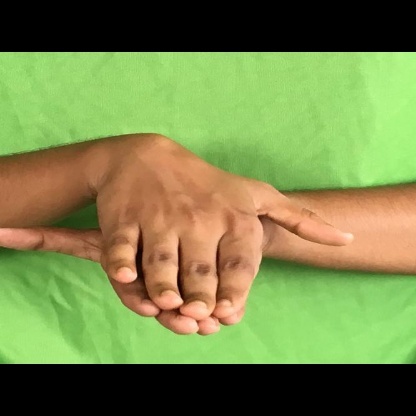
Mudra: Matsya